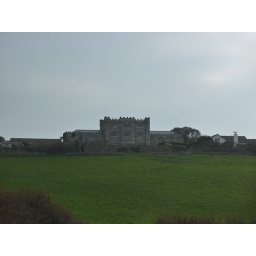
High up on the hill above the coast path, this is now a hotel with quite a view!